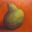
Label: pear